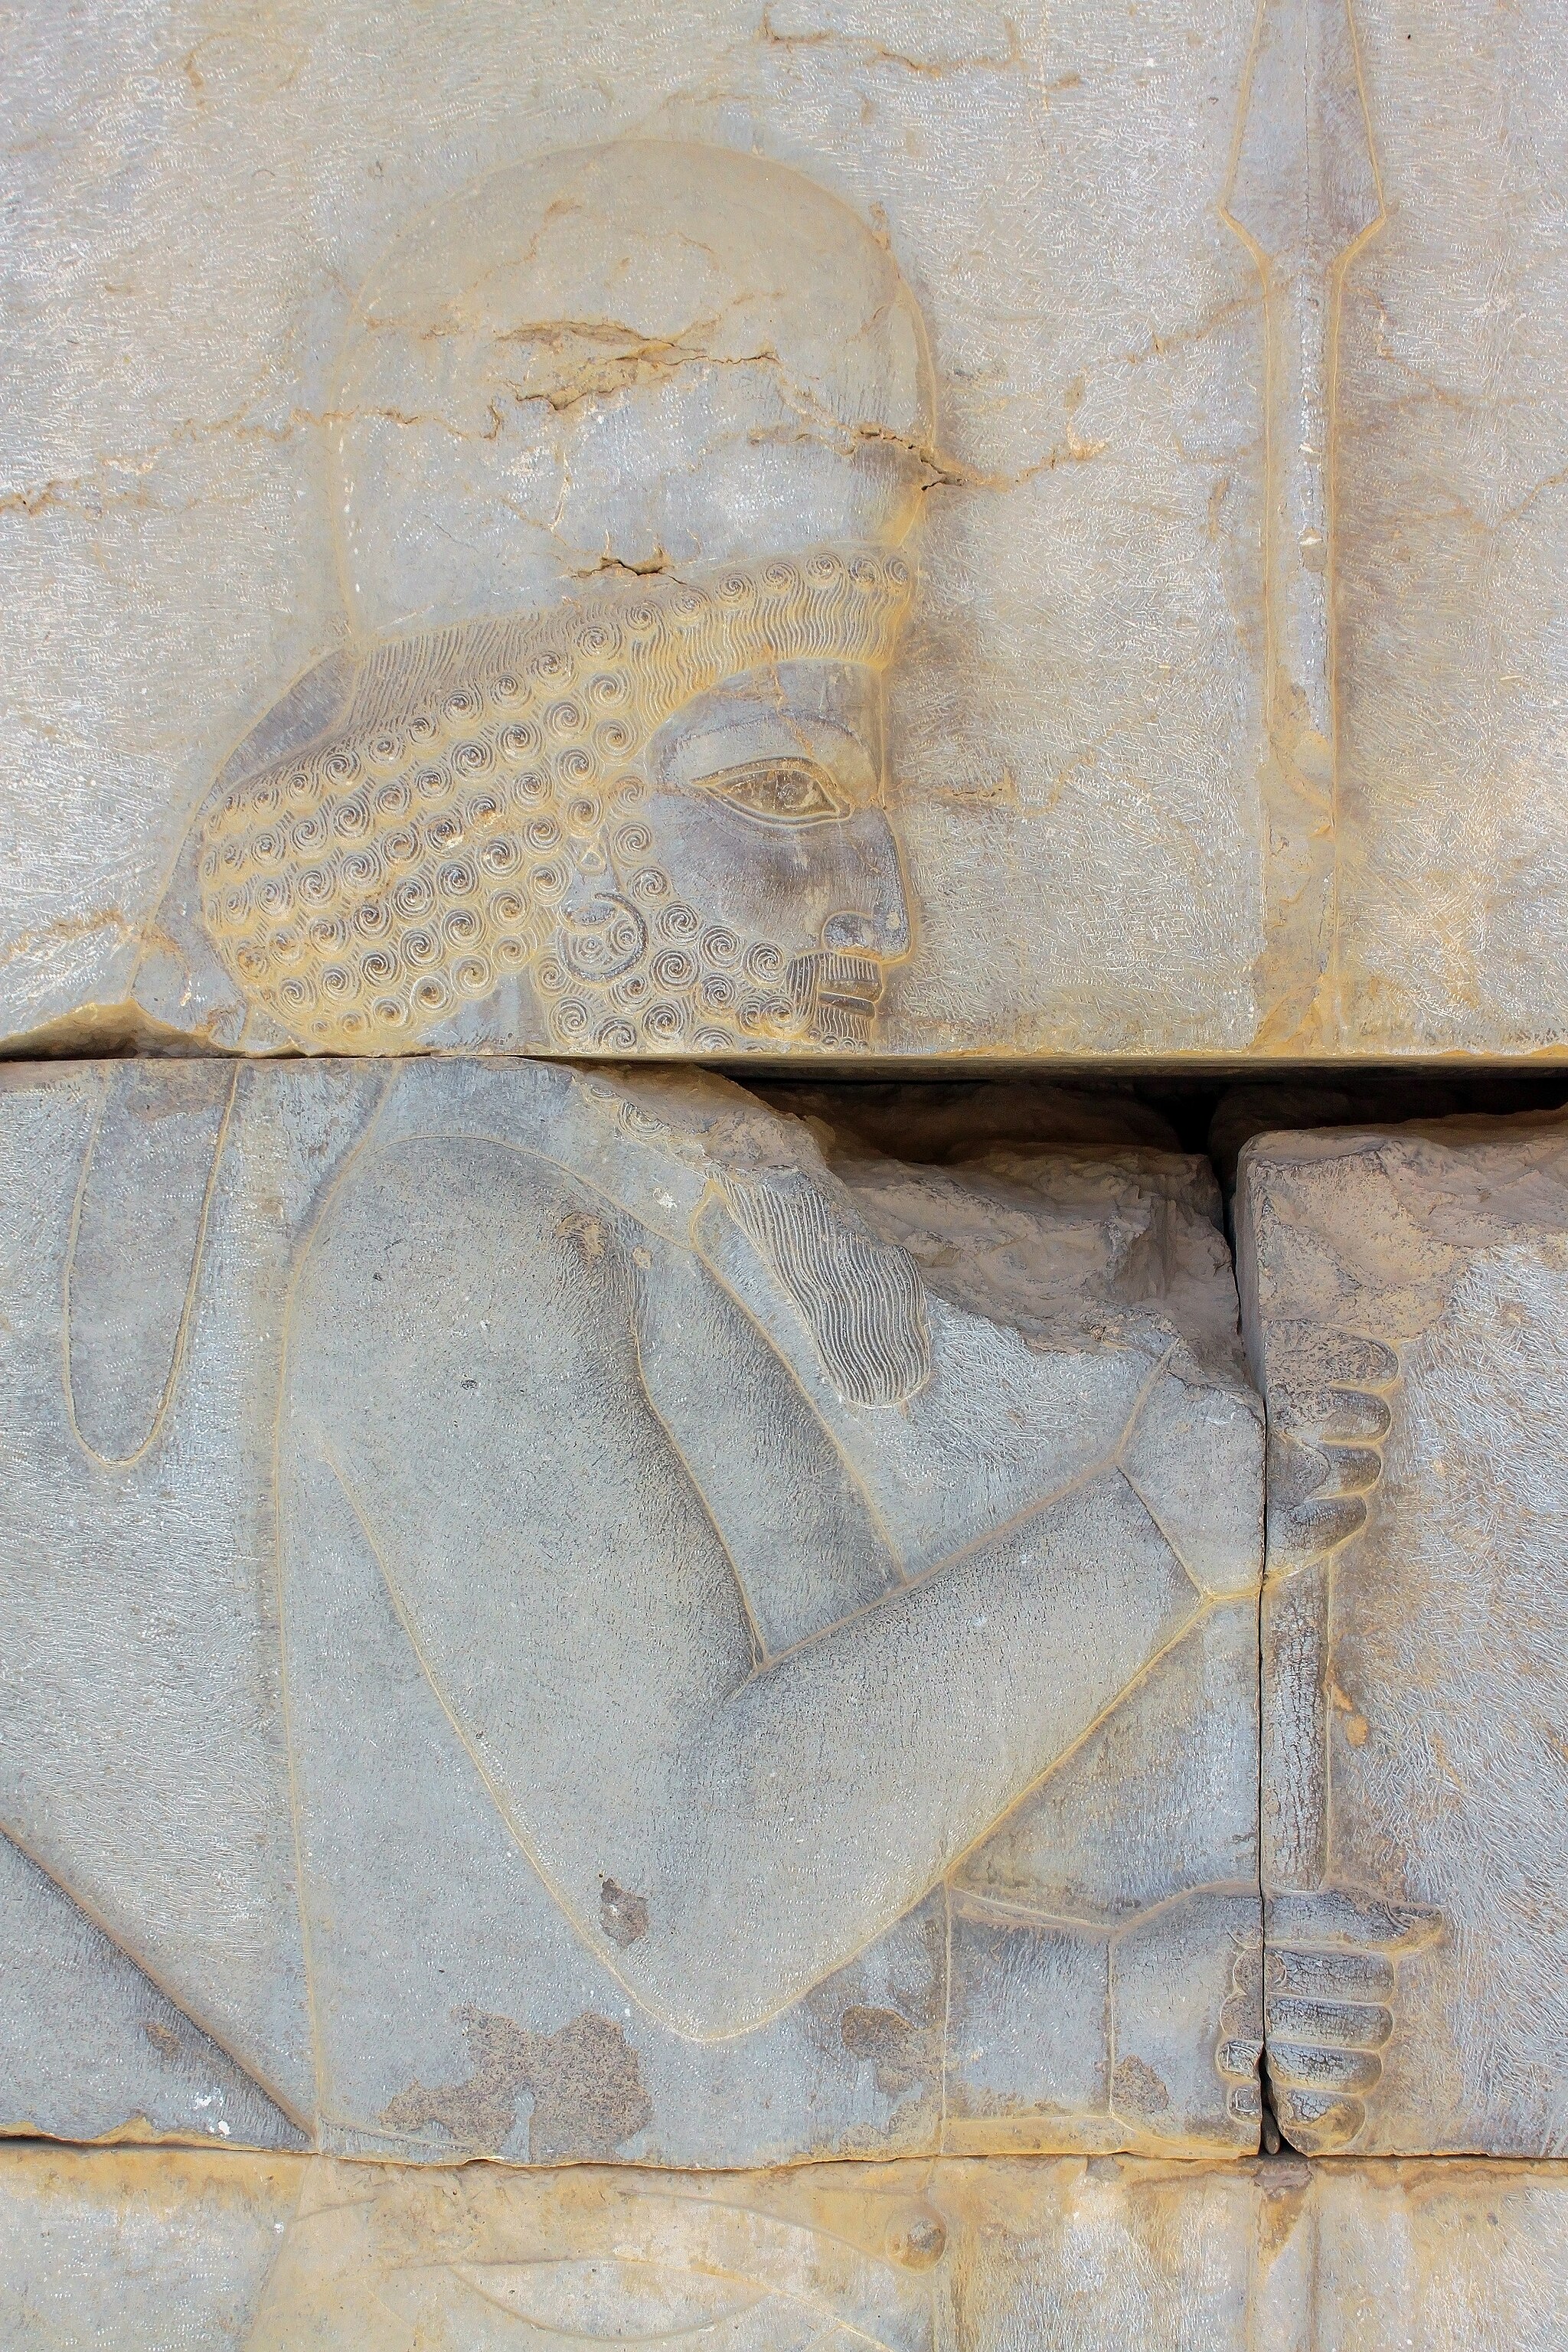
Title: Reliefs in Persepolis نگاره های تخت جمشید 01
Description: Persepolis was the ceremonial capital of the Achaemenid Empire (ca. 550–330 BC). It is situated 60 km northeast of the city of Shiraz in Fars Province, Iran
Date: 2009-07-14 04:01:57
Categories: Taken with Canon EOS 500D, Self-published work, Files with coordinates missing SDC location of creation, Reliefs of Achaemenid warriors in Persepolis, 2009 in Persepolis, Photographs by Mostafa Meraji, Northern staircase of Tripylon